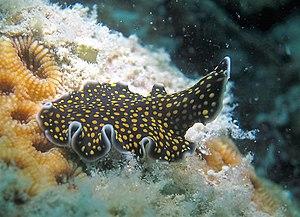
Thysanozoon nigropapillosum, le ver plat ciel étoilé, est une espèce de vers plats polyclades de la famille des Pseudocerotidae.